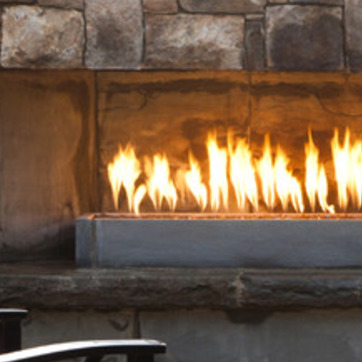
Material: other